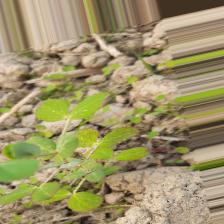
Label: Normal